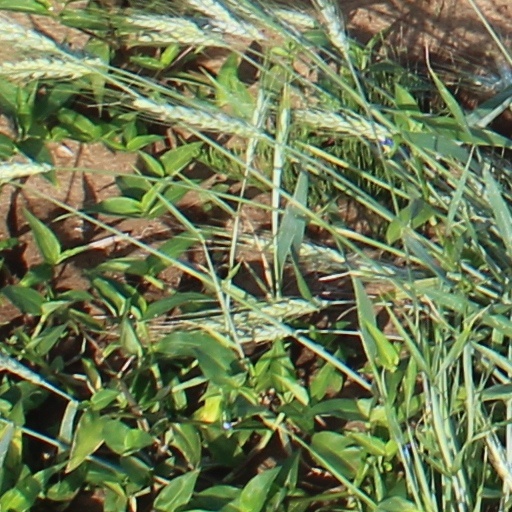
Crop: wheat